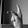
ASL letter: K